Laser Doppler vibrometer

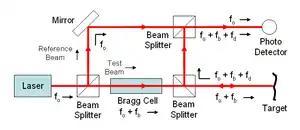
Basic components of a laser Doppler vibrometer

A laser Doppler vibrometer (LDV) is a scientific instrument that is used to make non-contact vibration measurements of a surface. The laser beam from the LDV is directed at the surface of interest, and the vibration amplitude and frequency are extracted from the Doppler shift of the reflected laser beam frequency due to the motion of the surface. The output of an LDV is generally a continuous analog voltage that is directly proportional to the target velocity component along the direction of the laser beam.